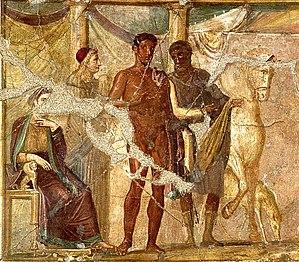
Dans la mythologie grecque, Phèdre est la fille du roi de Crète Minos et de Pasiphaé, ce qui en fait la demi-sœur du Minotaure. Elle est la sœur d'Ariane, Glaucos, Catrée, Androgée, Acacallis, Deucalion et Xénodicé, ainsi que l'épouse de Thésée.